Loimijoki

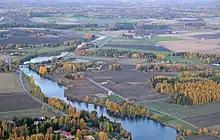
Loimijoki in Vampula

The river Loimijoki is a river in Finland and the longest tributary of the river Kokemäenjoki. The river originates at the lake Pyhäjärvi in Tammela and joins the river Kokemäenjoki in Huittinen. There is a difference in elevation between the source and the mouth of the river, which is long. The river drains a catchment area of . The river has several dams at Forssa, Jokioinen and Loimaa.